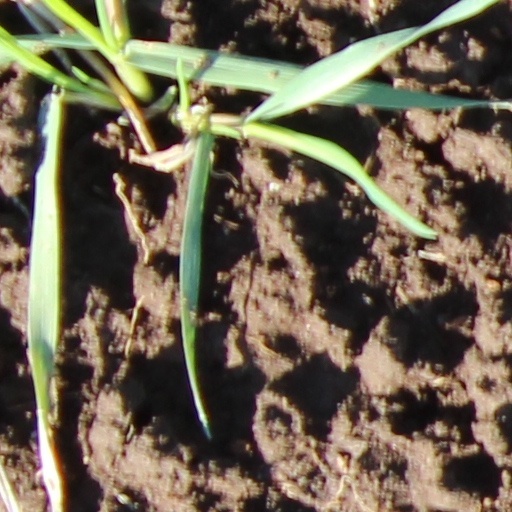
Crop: wheat